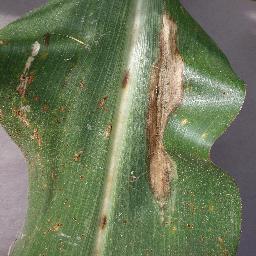
Label: Corn___Northern_Leaf_Blight